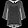
Label: Shirt